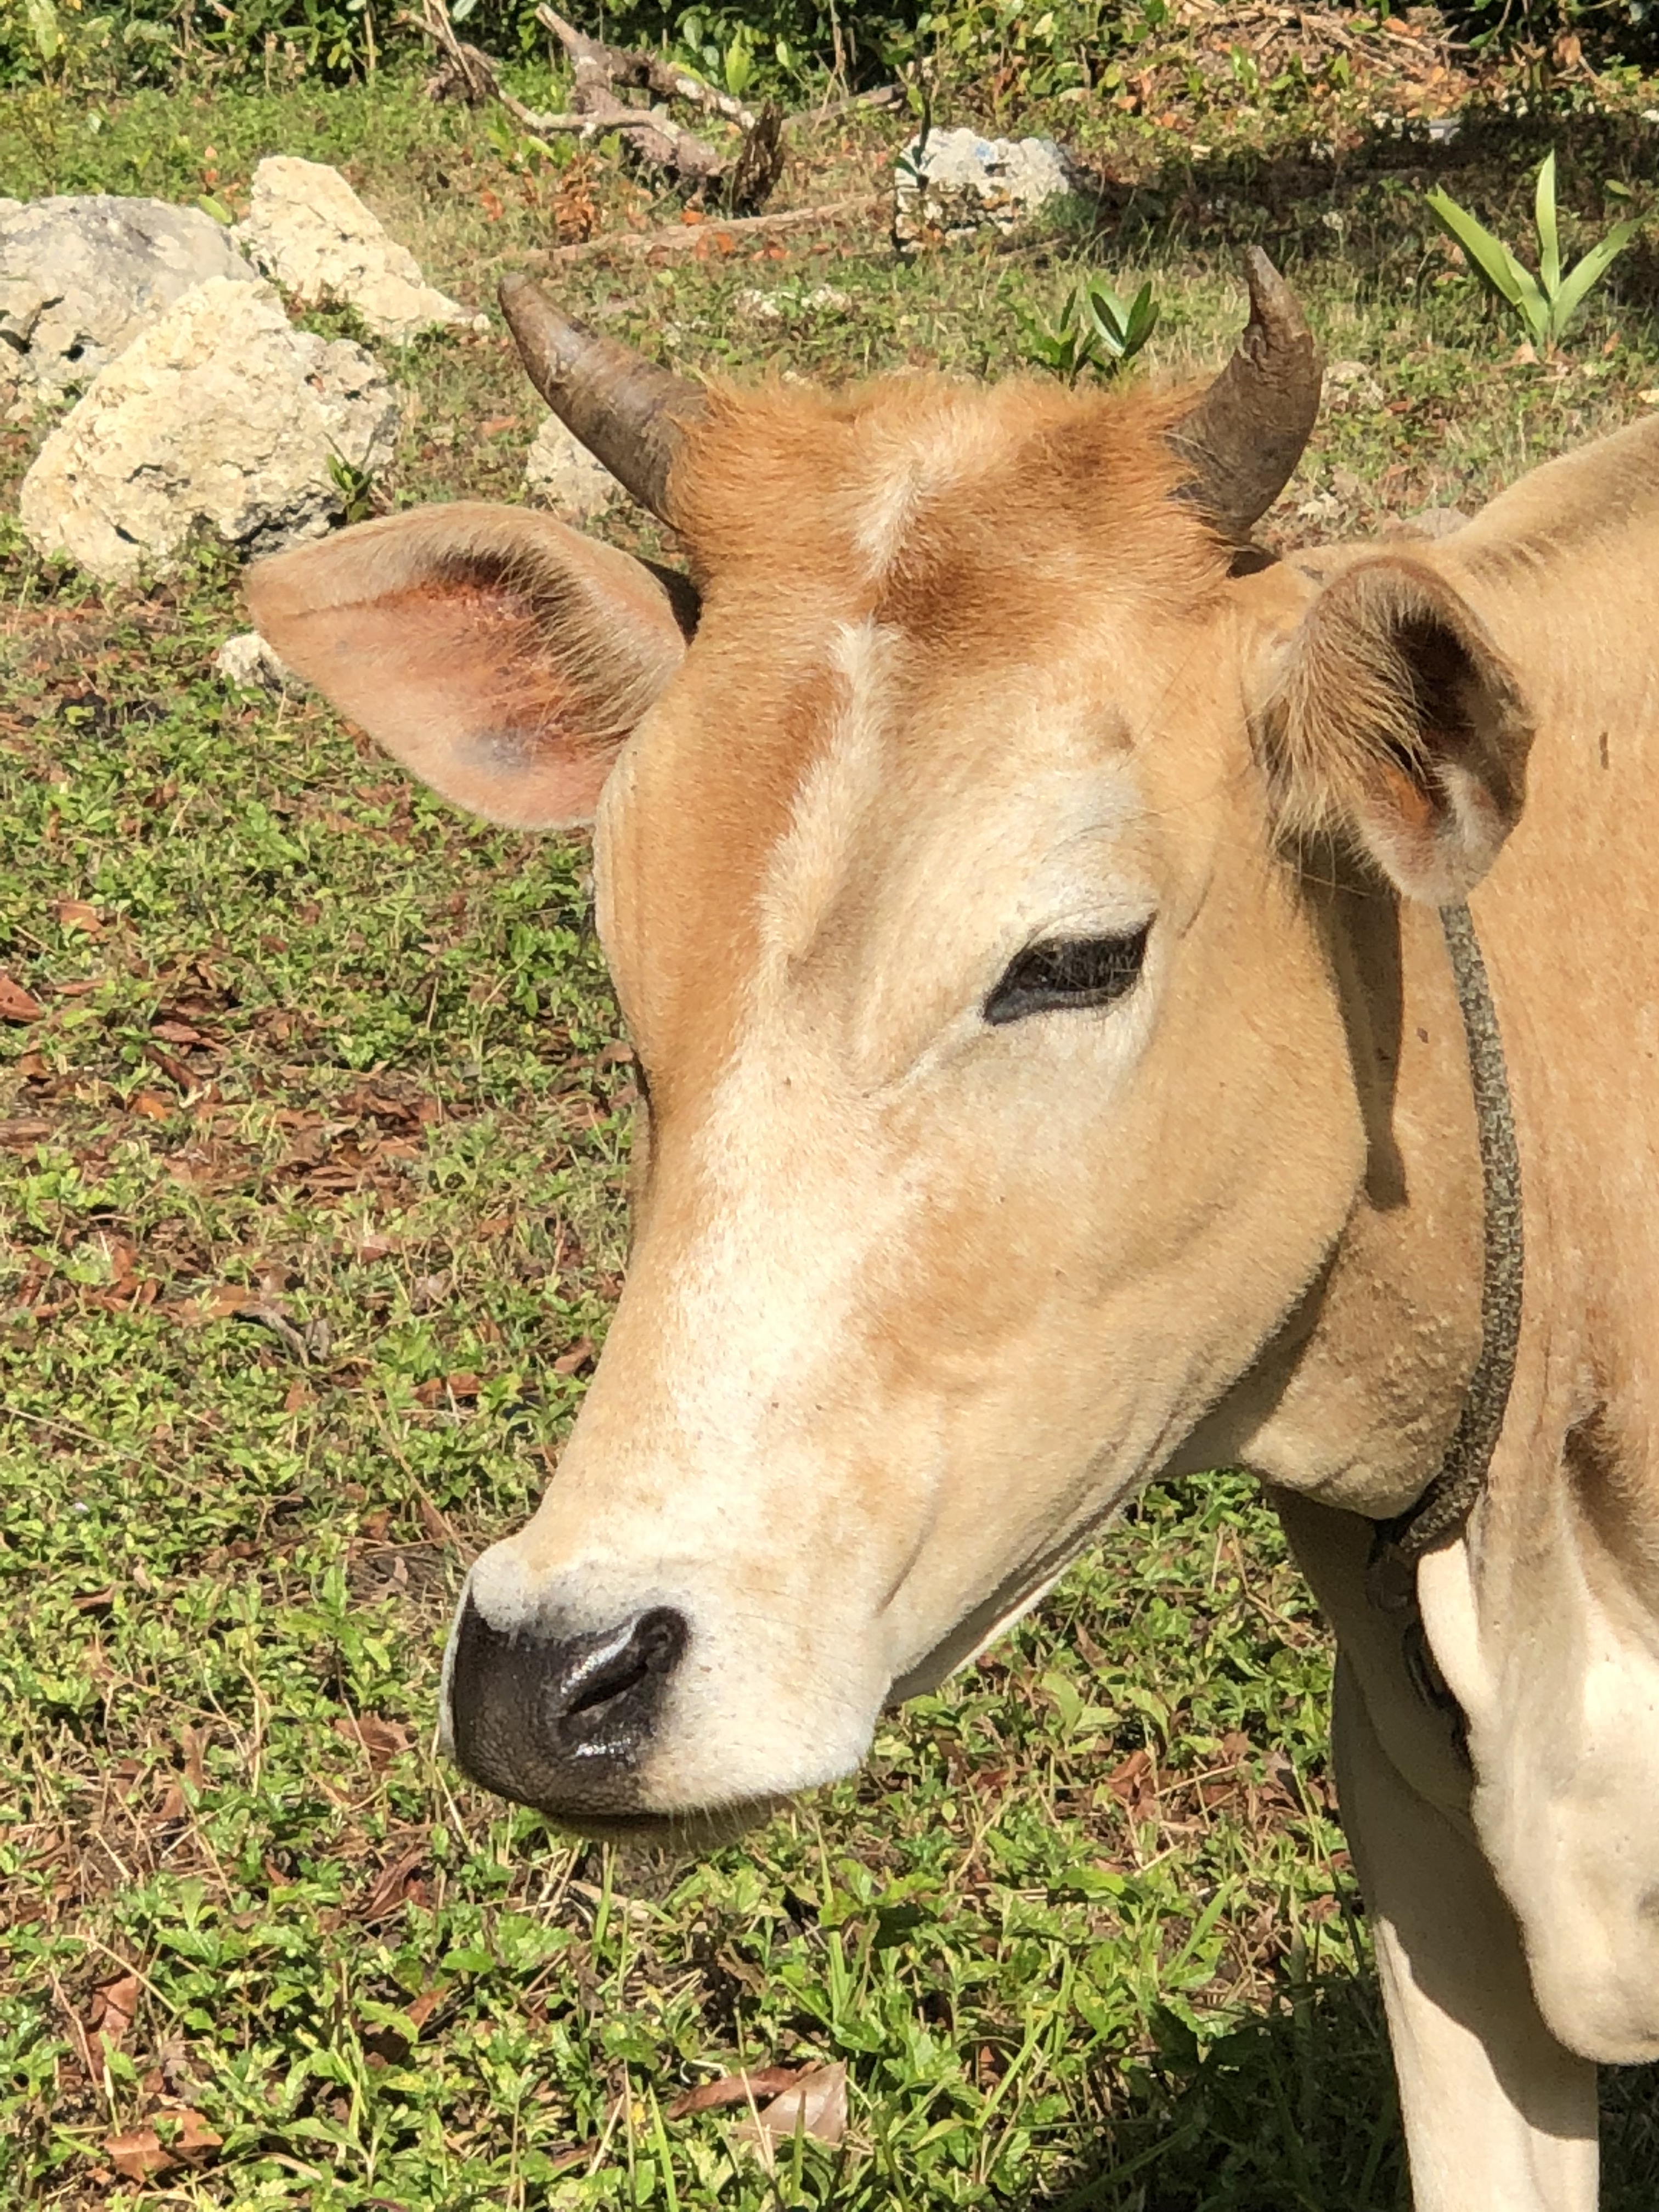
cow, mammal, bovine, calf, wildlife, terrestrial animal, grass, snout, pasture, eye, livestock, cow goat family, rural area, dairy cow, adaptation, fawn, horn, plant, working animal, landscape, fodder, meadow, ear, farm, grassland